El Tapado

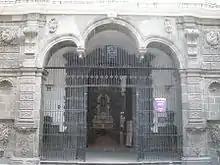
Gate of la Compañía Church in Puebla where the head of El Tapado was displayed

He was arrested at Cuetlaxcoapa (Puebla), accused of being in league with the pirates. From there he was conducted to Mexico City in fetters. In Mexico City, in a place called "Xico", he was taken to the scaffold (July 12, 1684). At the time of his execution, an eclipse of the sun was seen. The common people, who had given the arrested his nickname of (the "covered-up", or "hidden"), viewed the eclipse as a sign from God that an innocent man was about to be executed. Nevertheless, the authorities continued with the hanging.